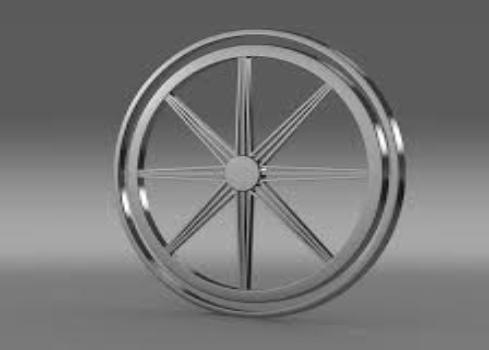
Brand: mitsuoka-1
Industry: Transportation